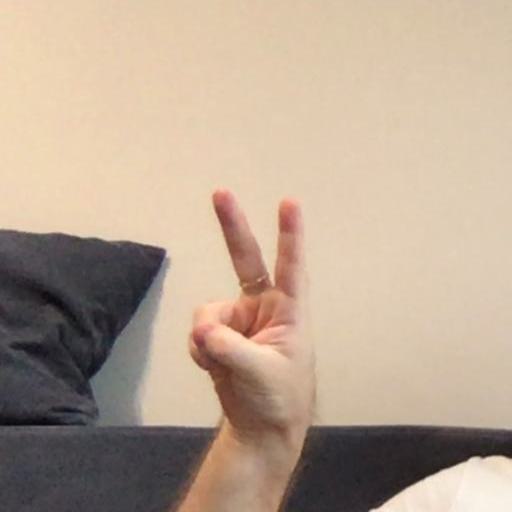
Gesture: peace